University of Leeds accommodation

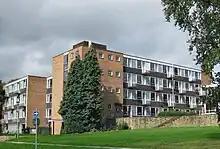
Student flats at Bodington Hall

Albert Mansbridge Hall 71–75 Clarendon Road, was formerly called Woodsley House and built for Sir Peter Fairbairn. It was Grade II listed by English Heritage in 1963. It is no longer a university residence and, renamed Fairbairn House, houses a residential and conference facility of the Nuffield Institute for Health Services Studies.